Describe the emotion expressed in this image:  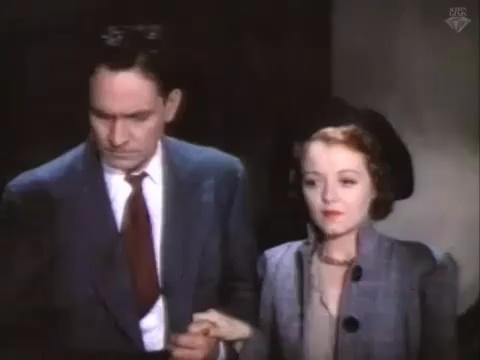
This person displays Suffering, valence and arousal with moderate intensity.